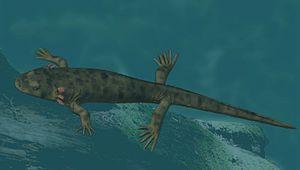
La formation de Tiaojishan est une formation géologique du Jurassique moyen et supérieur, présente dans les provinces de Hebei, du Liaoning et de Mongolie-Intérieure, en République populaire de Chine. Cette formation est constituée de roches pyroclastiques, intercalées de roches volcaniques basiques et de roches sédimentaires détritiques. Elle est réputée pour la diversité et la qualité de ses fossiles, dont des vertébrés, découverts surtout depuis le début du XXIᵉ siècle.
Chunerpeton est un genre éteint d'amphibiens urodèles ayant vécu au Jurassique en Chine.